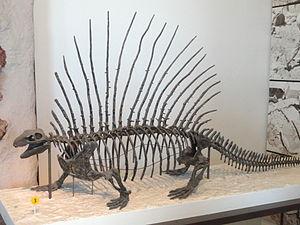
Edaphosaurus est un genre éteint de grands synapsides herbivores appartenant à la clade des eupélycosaures et ayant vécu vers la toute fin du Carbonifère jusqu'au milieu du Permien, il y à 303.4 à 272.5 millions d'années dans ce qui est aujourd'hui l'Europe et l'Amérique du Nord, qui étaient autrefois réunis et qui formaient le super-continent connu sous le nom de Pangée.